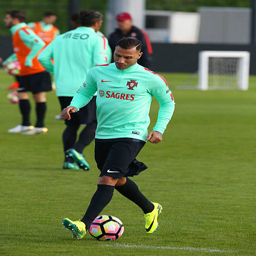
football player in action during session before the matches against country do interest .